Sunda slow loris

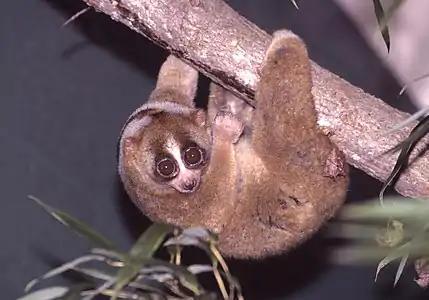
The Sunda slow loris generally holds branches with at least three limbs at one time.

It measures between and weighs . Unlike the Bengal slow loris, the Sunda slow loris does not show sexual dimorphism by weight. The vestigial tail, hidden beneath the fur, is reduced to a stump. It has a toothcomb, six forward-facing teeth on the bottom jaw, which includes the lower incisors and the canine teeth. The structure is generally used for grooming in other strepsirhine primates, but lorises also use it to scrape off gum when foraging. It has a shortened second digit, and the hands have a strong grip. Like other lorises, it excretes a strong-smelling liquid from glands beneath its arms which is used in communication.